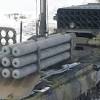
Label: TOS-1